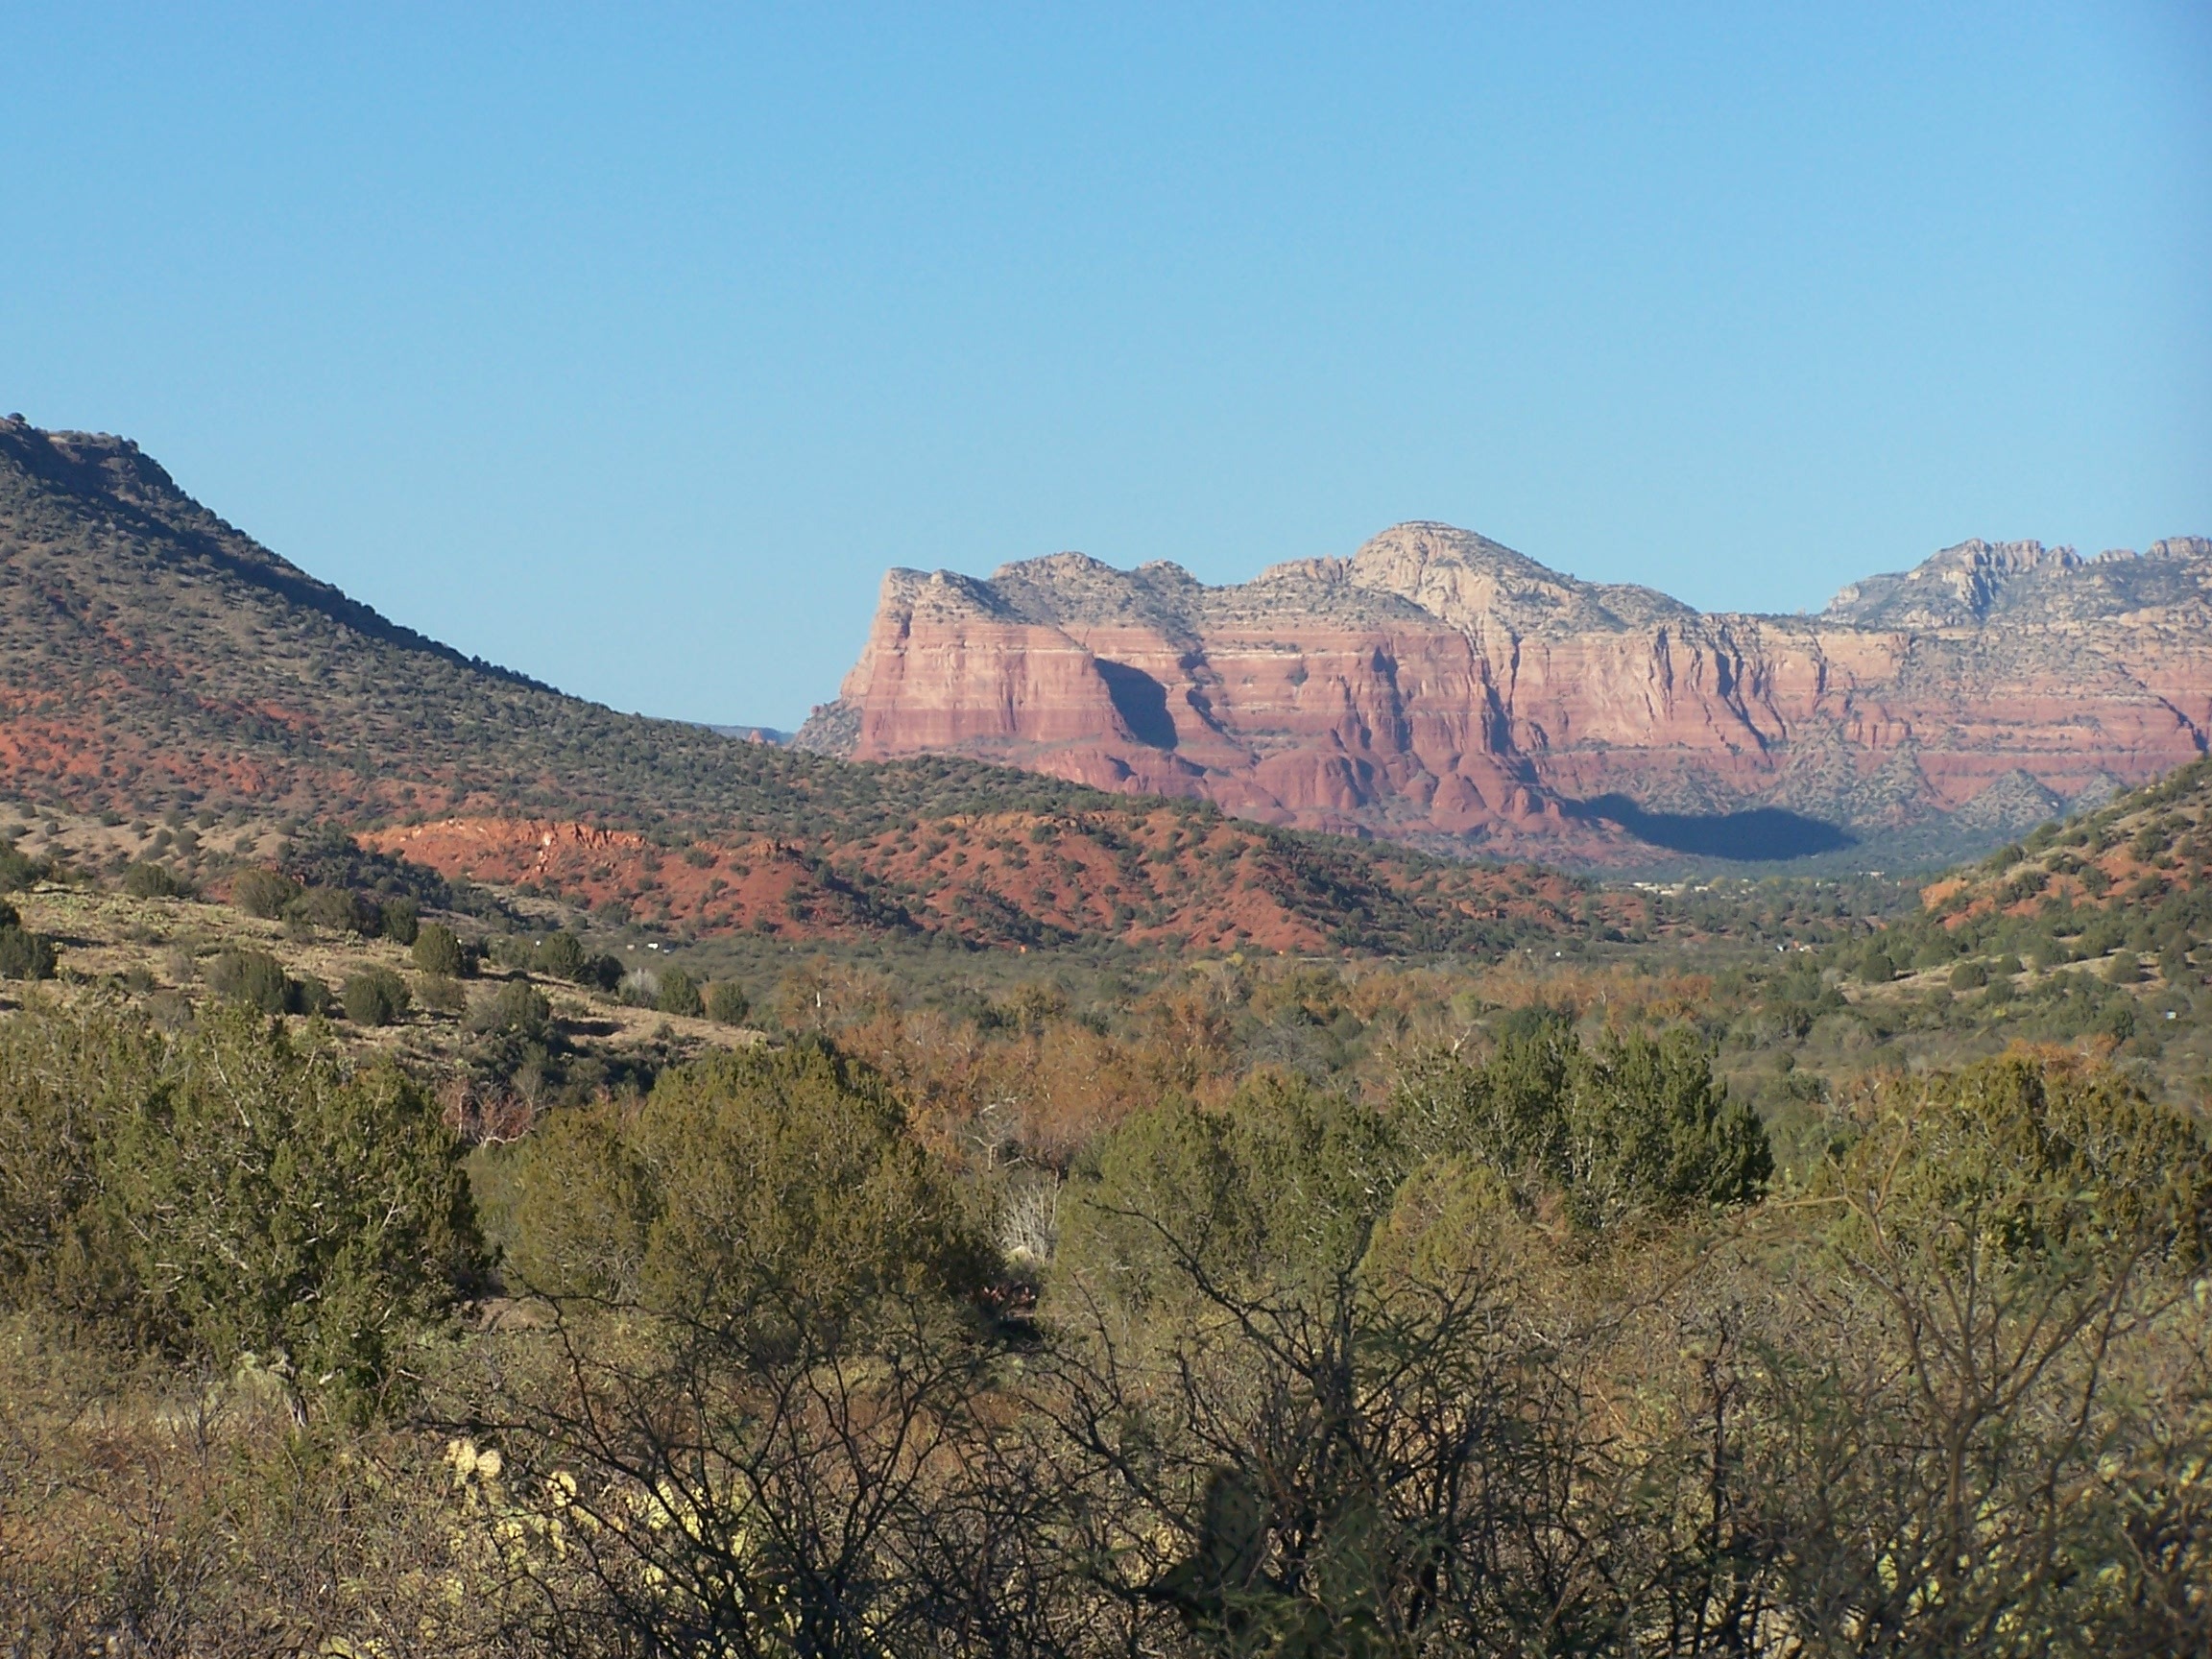
landscape, nature, outdoor, rock, wilderness, mountain, trail, adventure, view, valley, land, wild, environment, scenic, natural, park, scenery, canyon, terrain, national park, ridge, arizona, geology, badlands, plateau, sedona, wadi, landform, geographical feature, mountainous landforms